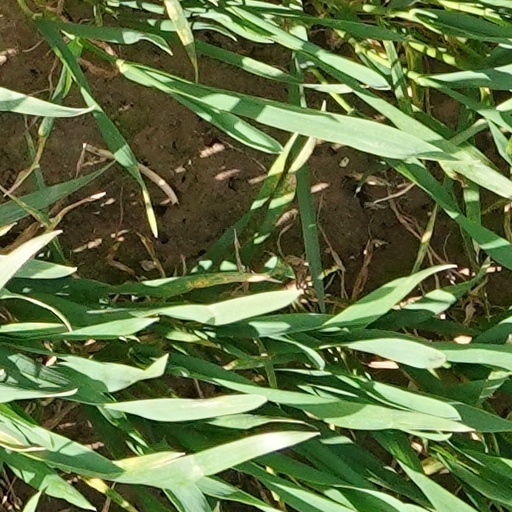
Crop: wheat